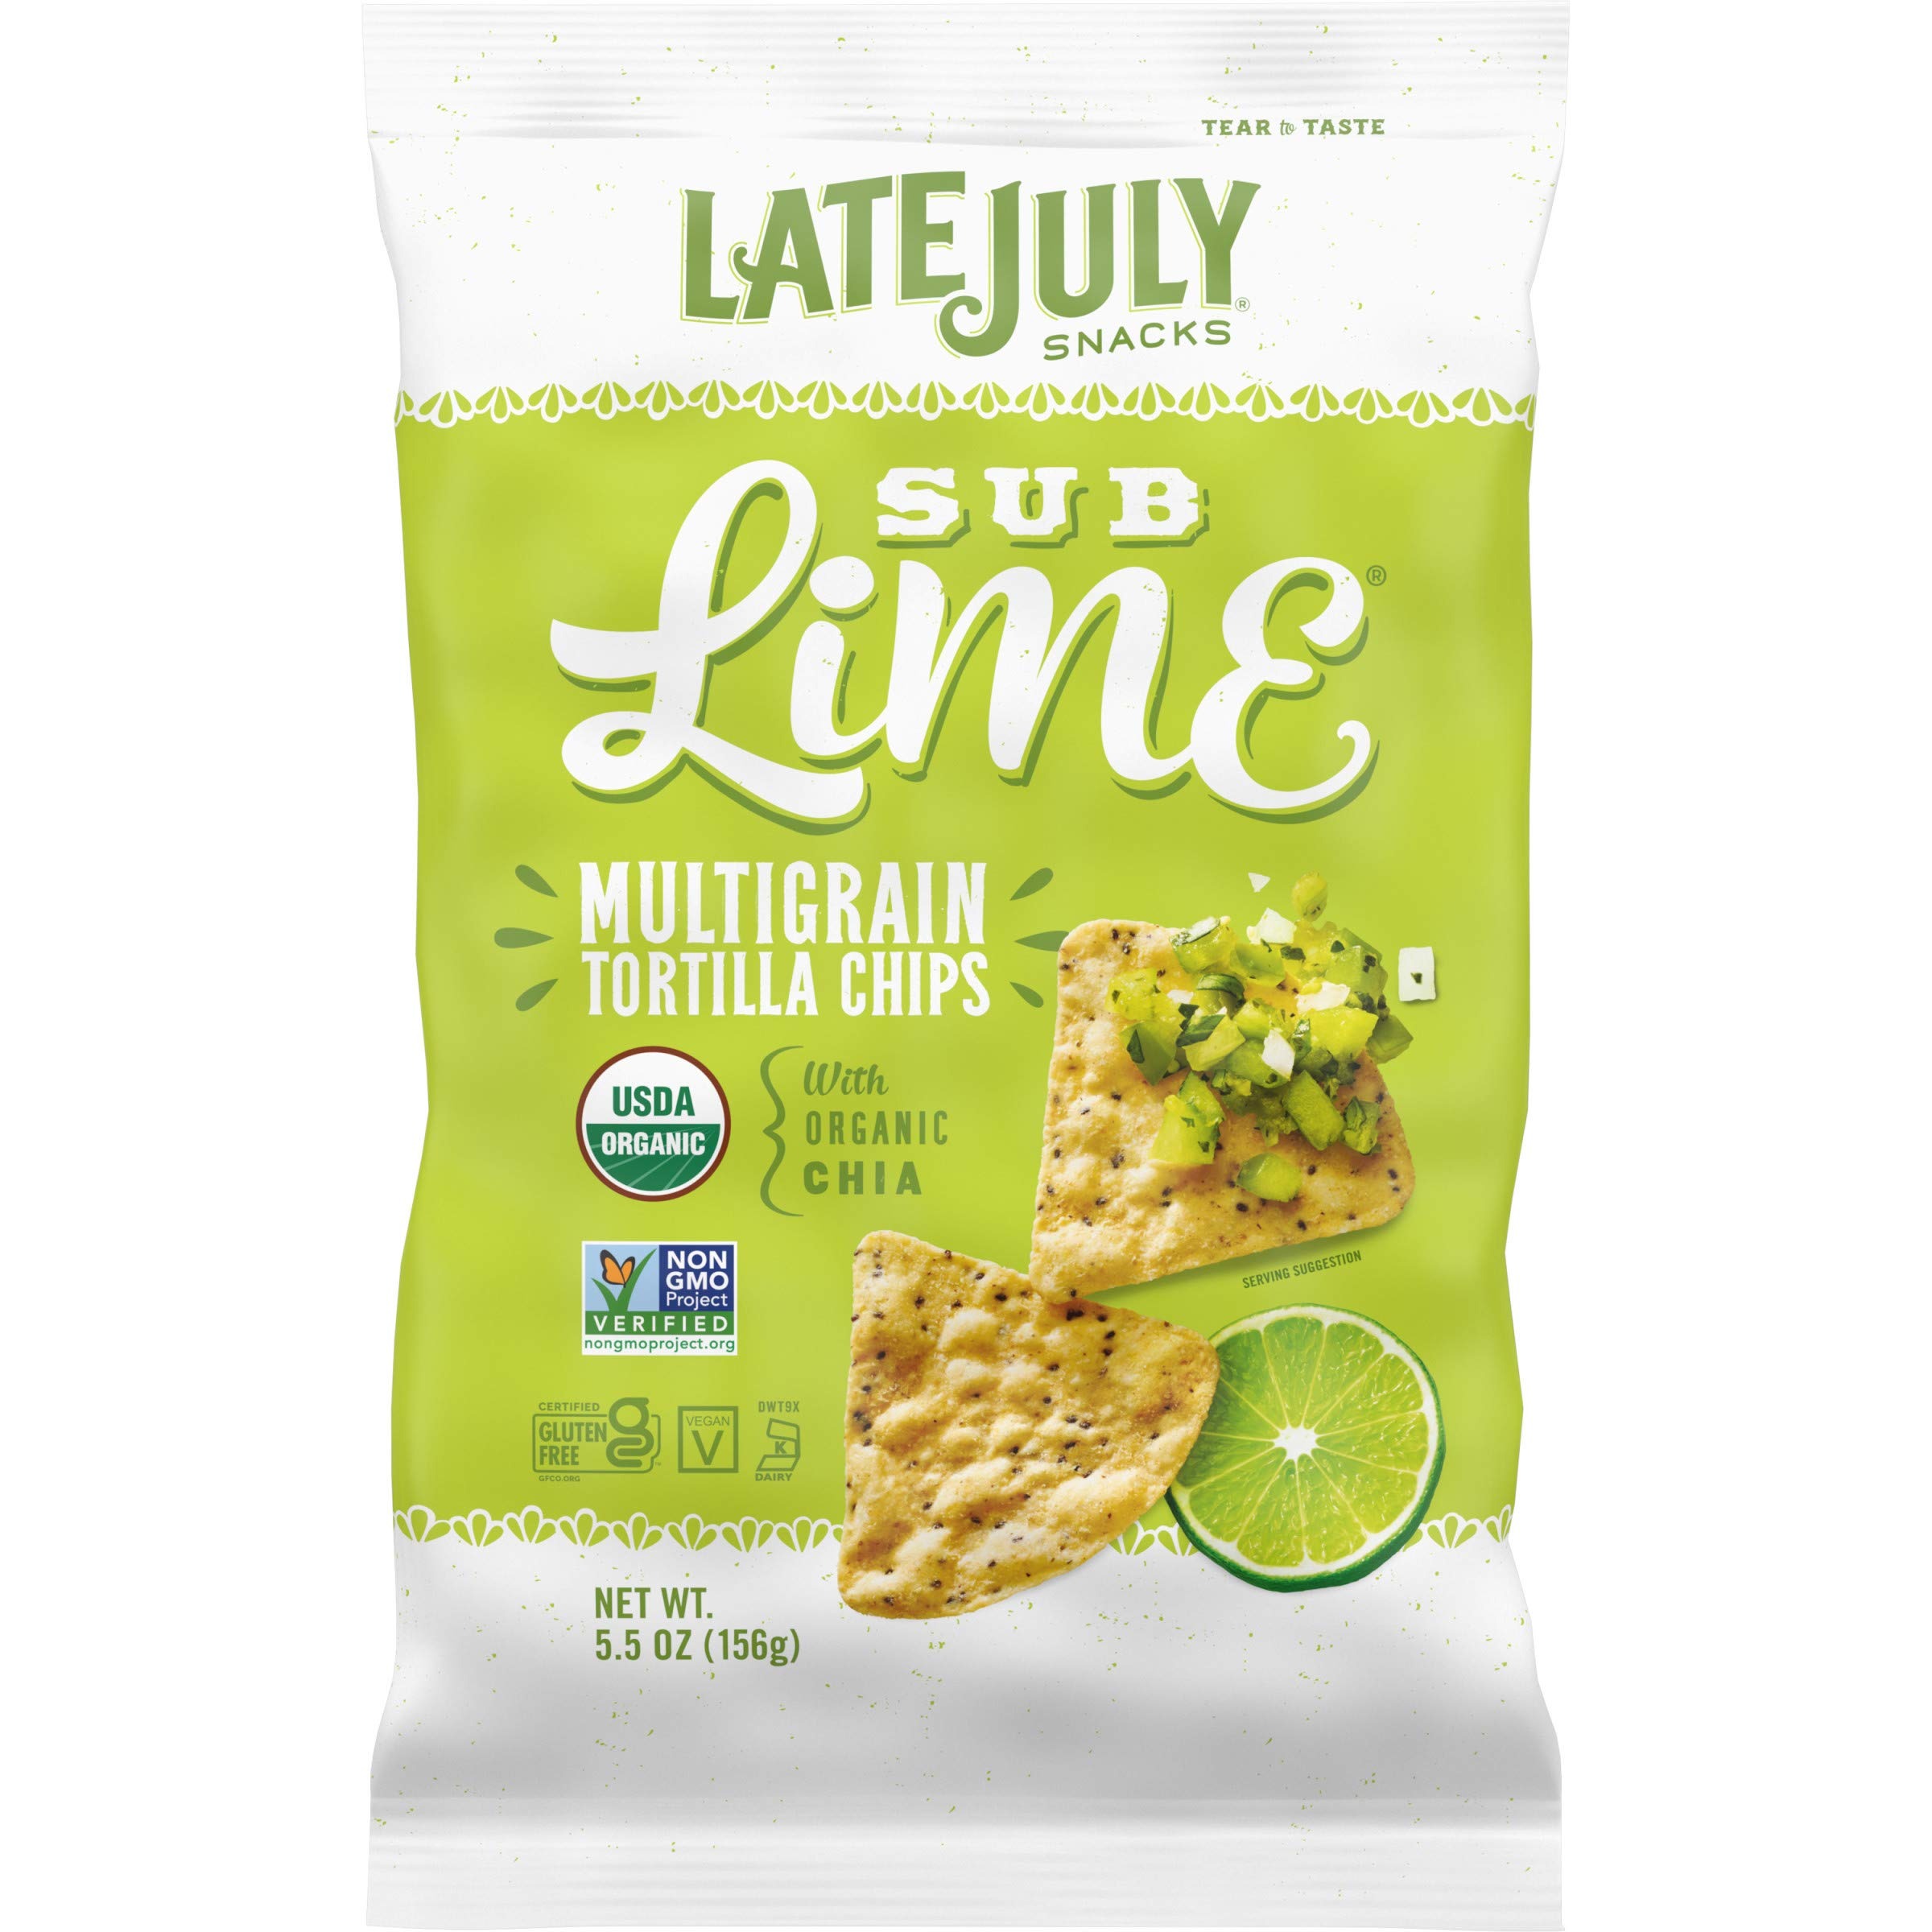
Item Name: LATE JULY Tortilla Chips Sub Lime Og, 5.5 OZ
Bullet Point 1: No hydrogenated fats or high fructose corn syrup allowed in any food
Bullet Point 2: No bleached or bromated flour
Bullet Point 3: No synthetic nitrates or nitrites
Value: 5.5
Unit: Ounce

Price: 6.66